Derbies in the Rugby Football League

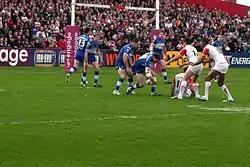
St Helens vs Wigan Warriors during the Super League XIV Semi-finals

The Good Friday Rivalry is contested between Wigan Warriors and St. Helens. Named as such as they traditionally meet on Good Friday (and also Boxing Day before Super League saw the sport switch to a summer schedule). The towns of St Helens and Wigan lie only eight miles apart in the traditional county of Lancashire. The two clubs have been the most successful clubs in England winning 31 Challenge Cups and 33 league titles between them. They have also met in three Grand Finals in the Super League era.